Trinity Western Spartans

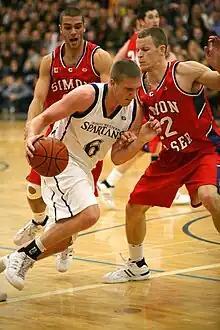
A 2009 men's basketball game between Trinity Western and Simon Fraser

The Trinity Western University men's basketball program made its U Sports (then CIAU) debut in the 1999–00 season. Competing in the Canada West conference, the Spartans have won three Canada West medals, winning bronze in 2003, 2009, and most recently in 2011. The 2011 season proved to be the most successful in program history, as head coach Scott Allen led the Spartans to their first U Sports men's basketball championship tournament in Halifax, N.S., upsetting the number 1-seeded UBC Thunderbirds in the semi-finals to advance to the national final. The Spartans settled for a program-best silver medal after falling to the Carleton Ravens in the championship game. The Spartans men's basketball program has had one U Sports major award winner, with Jacob Doerksen winning the Mike Moser Memorial Trophy as the U Sports Men's Basketball Player of the Year in 2008–09. Since 2019, the Spartans have been led by Head Coach Trevor Pridie.